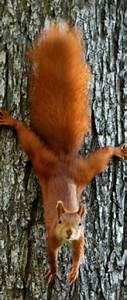
squirrel